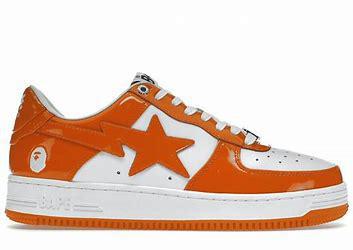
Brand: BAPE
Model: Bapesta